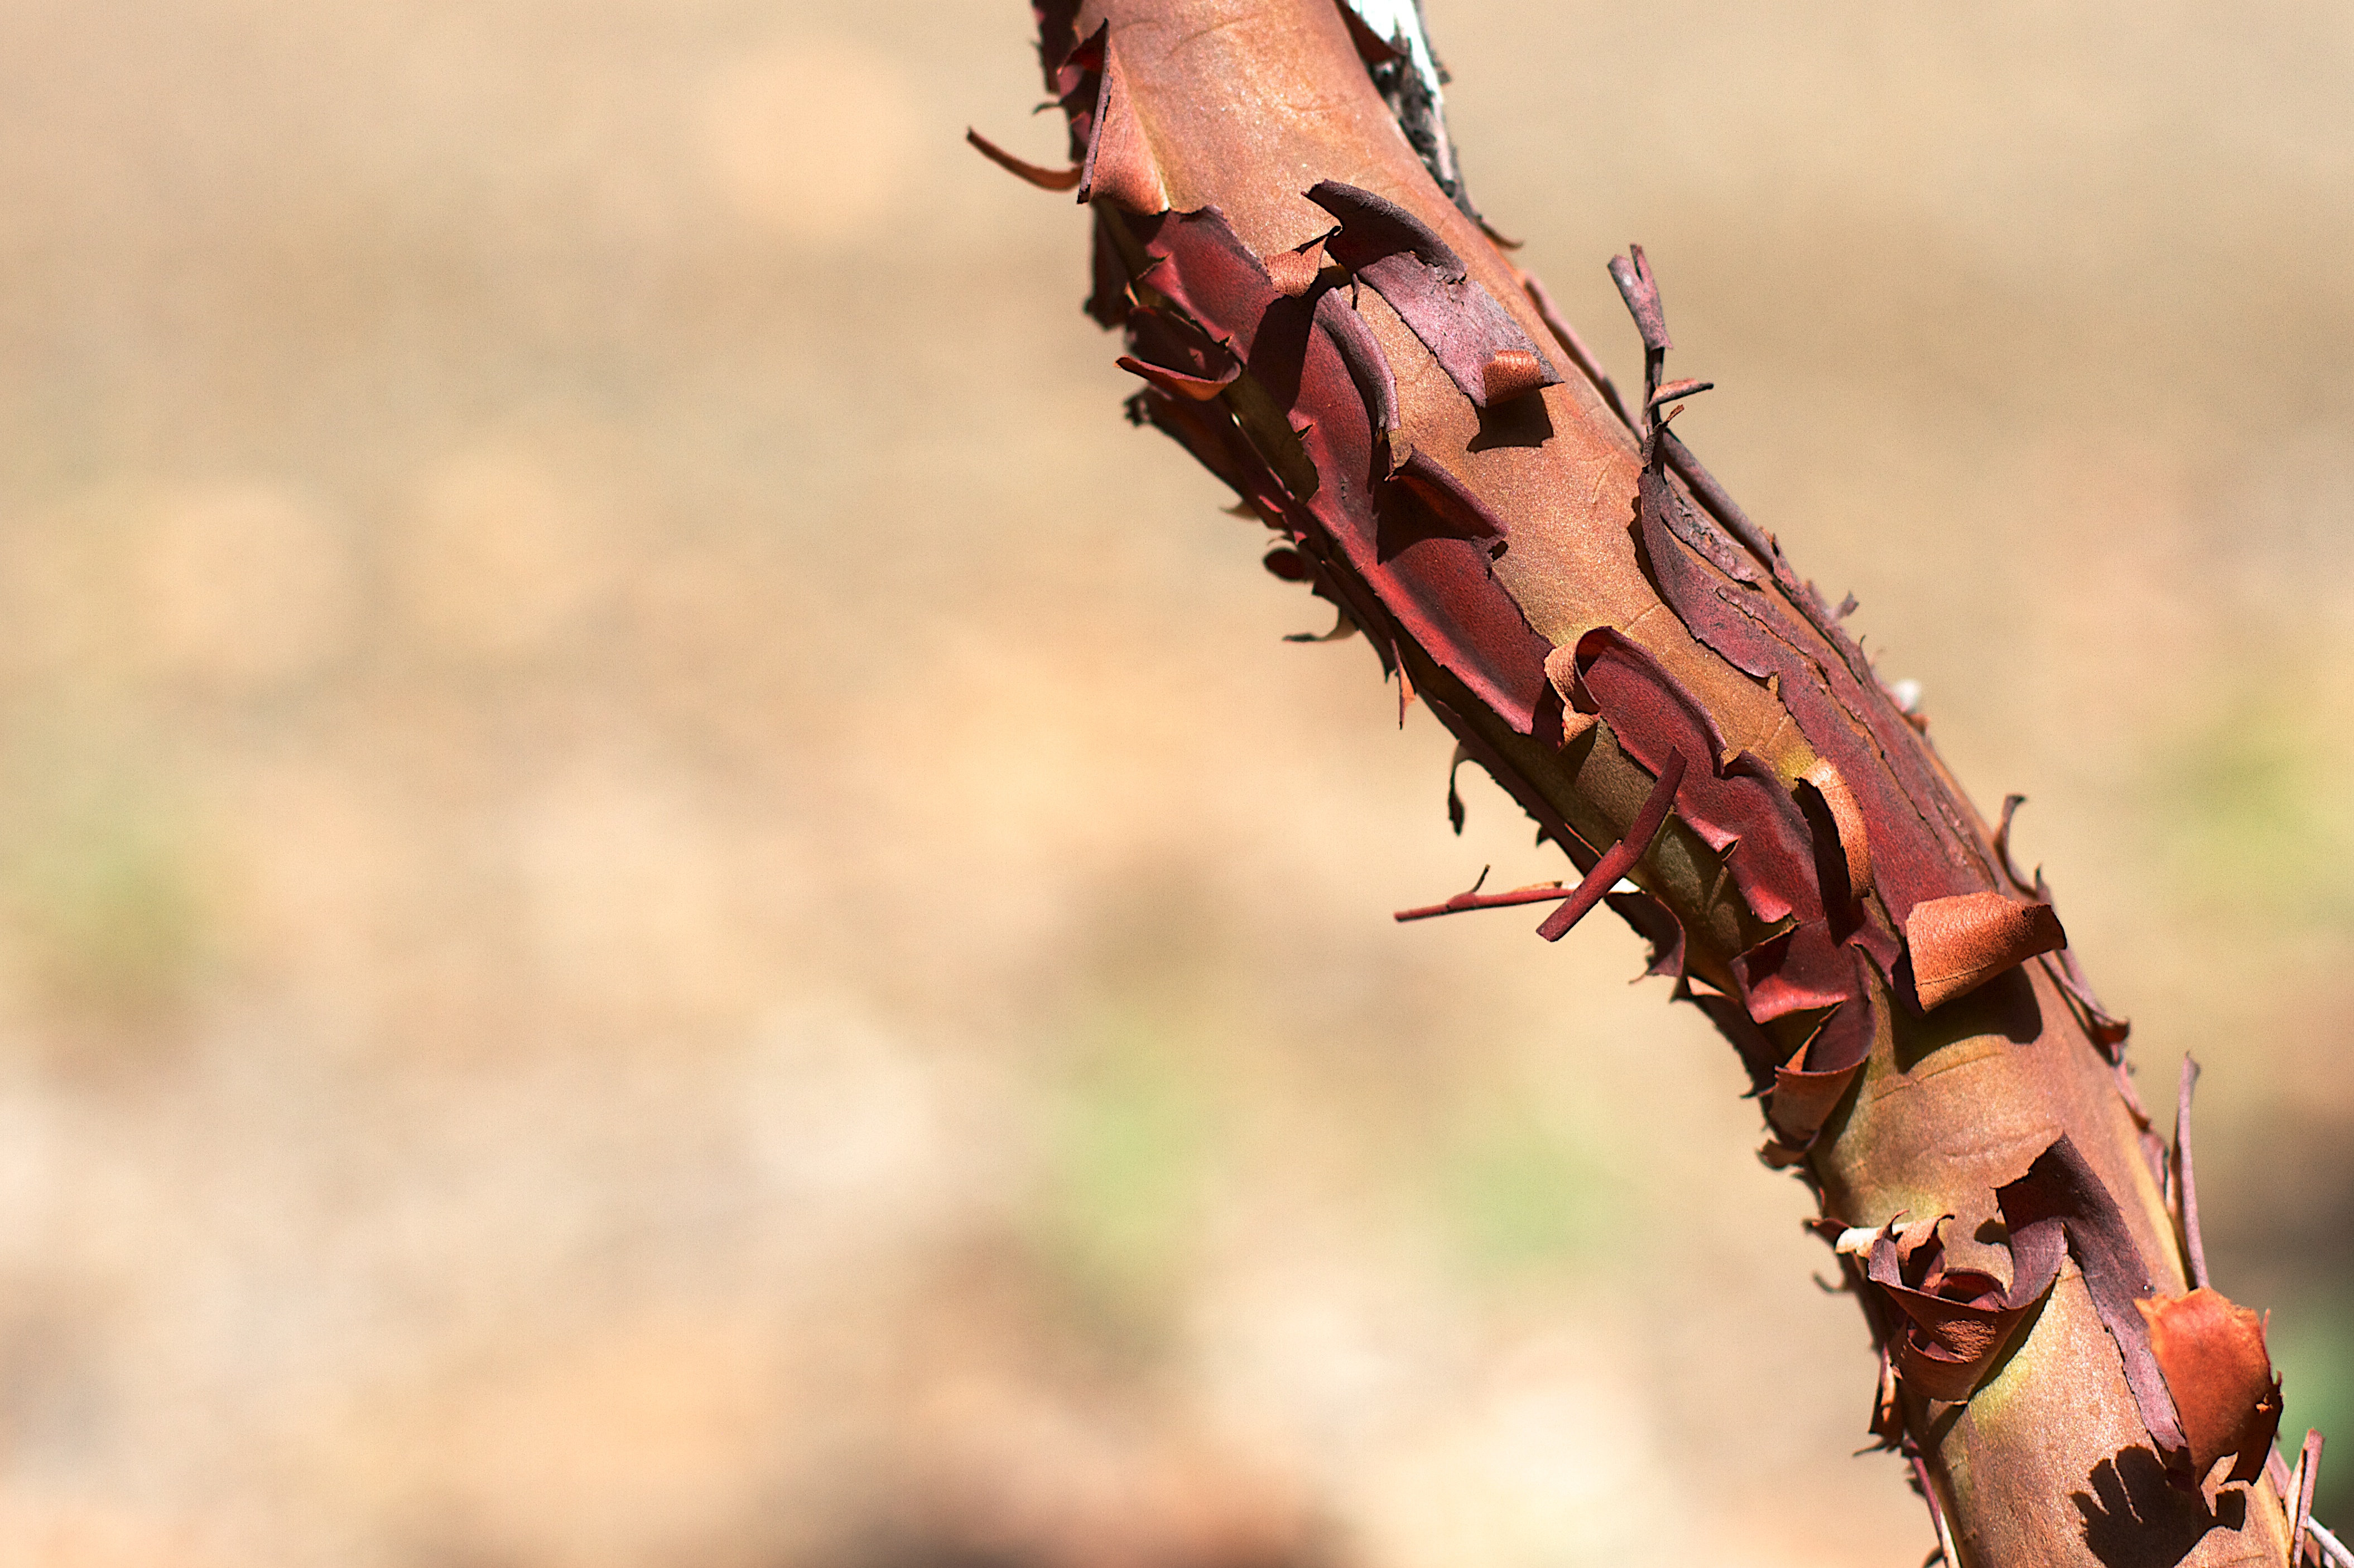
tree, branch, leaf, flower, insect, autumn, soil, invertebrate, close up, manzanita, 2015365, macro photography